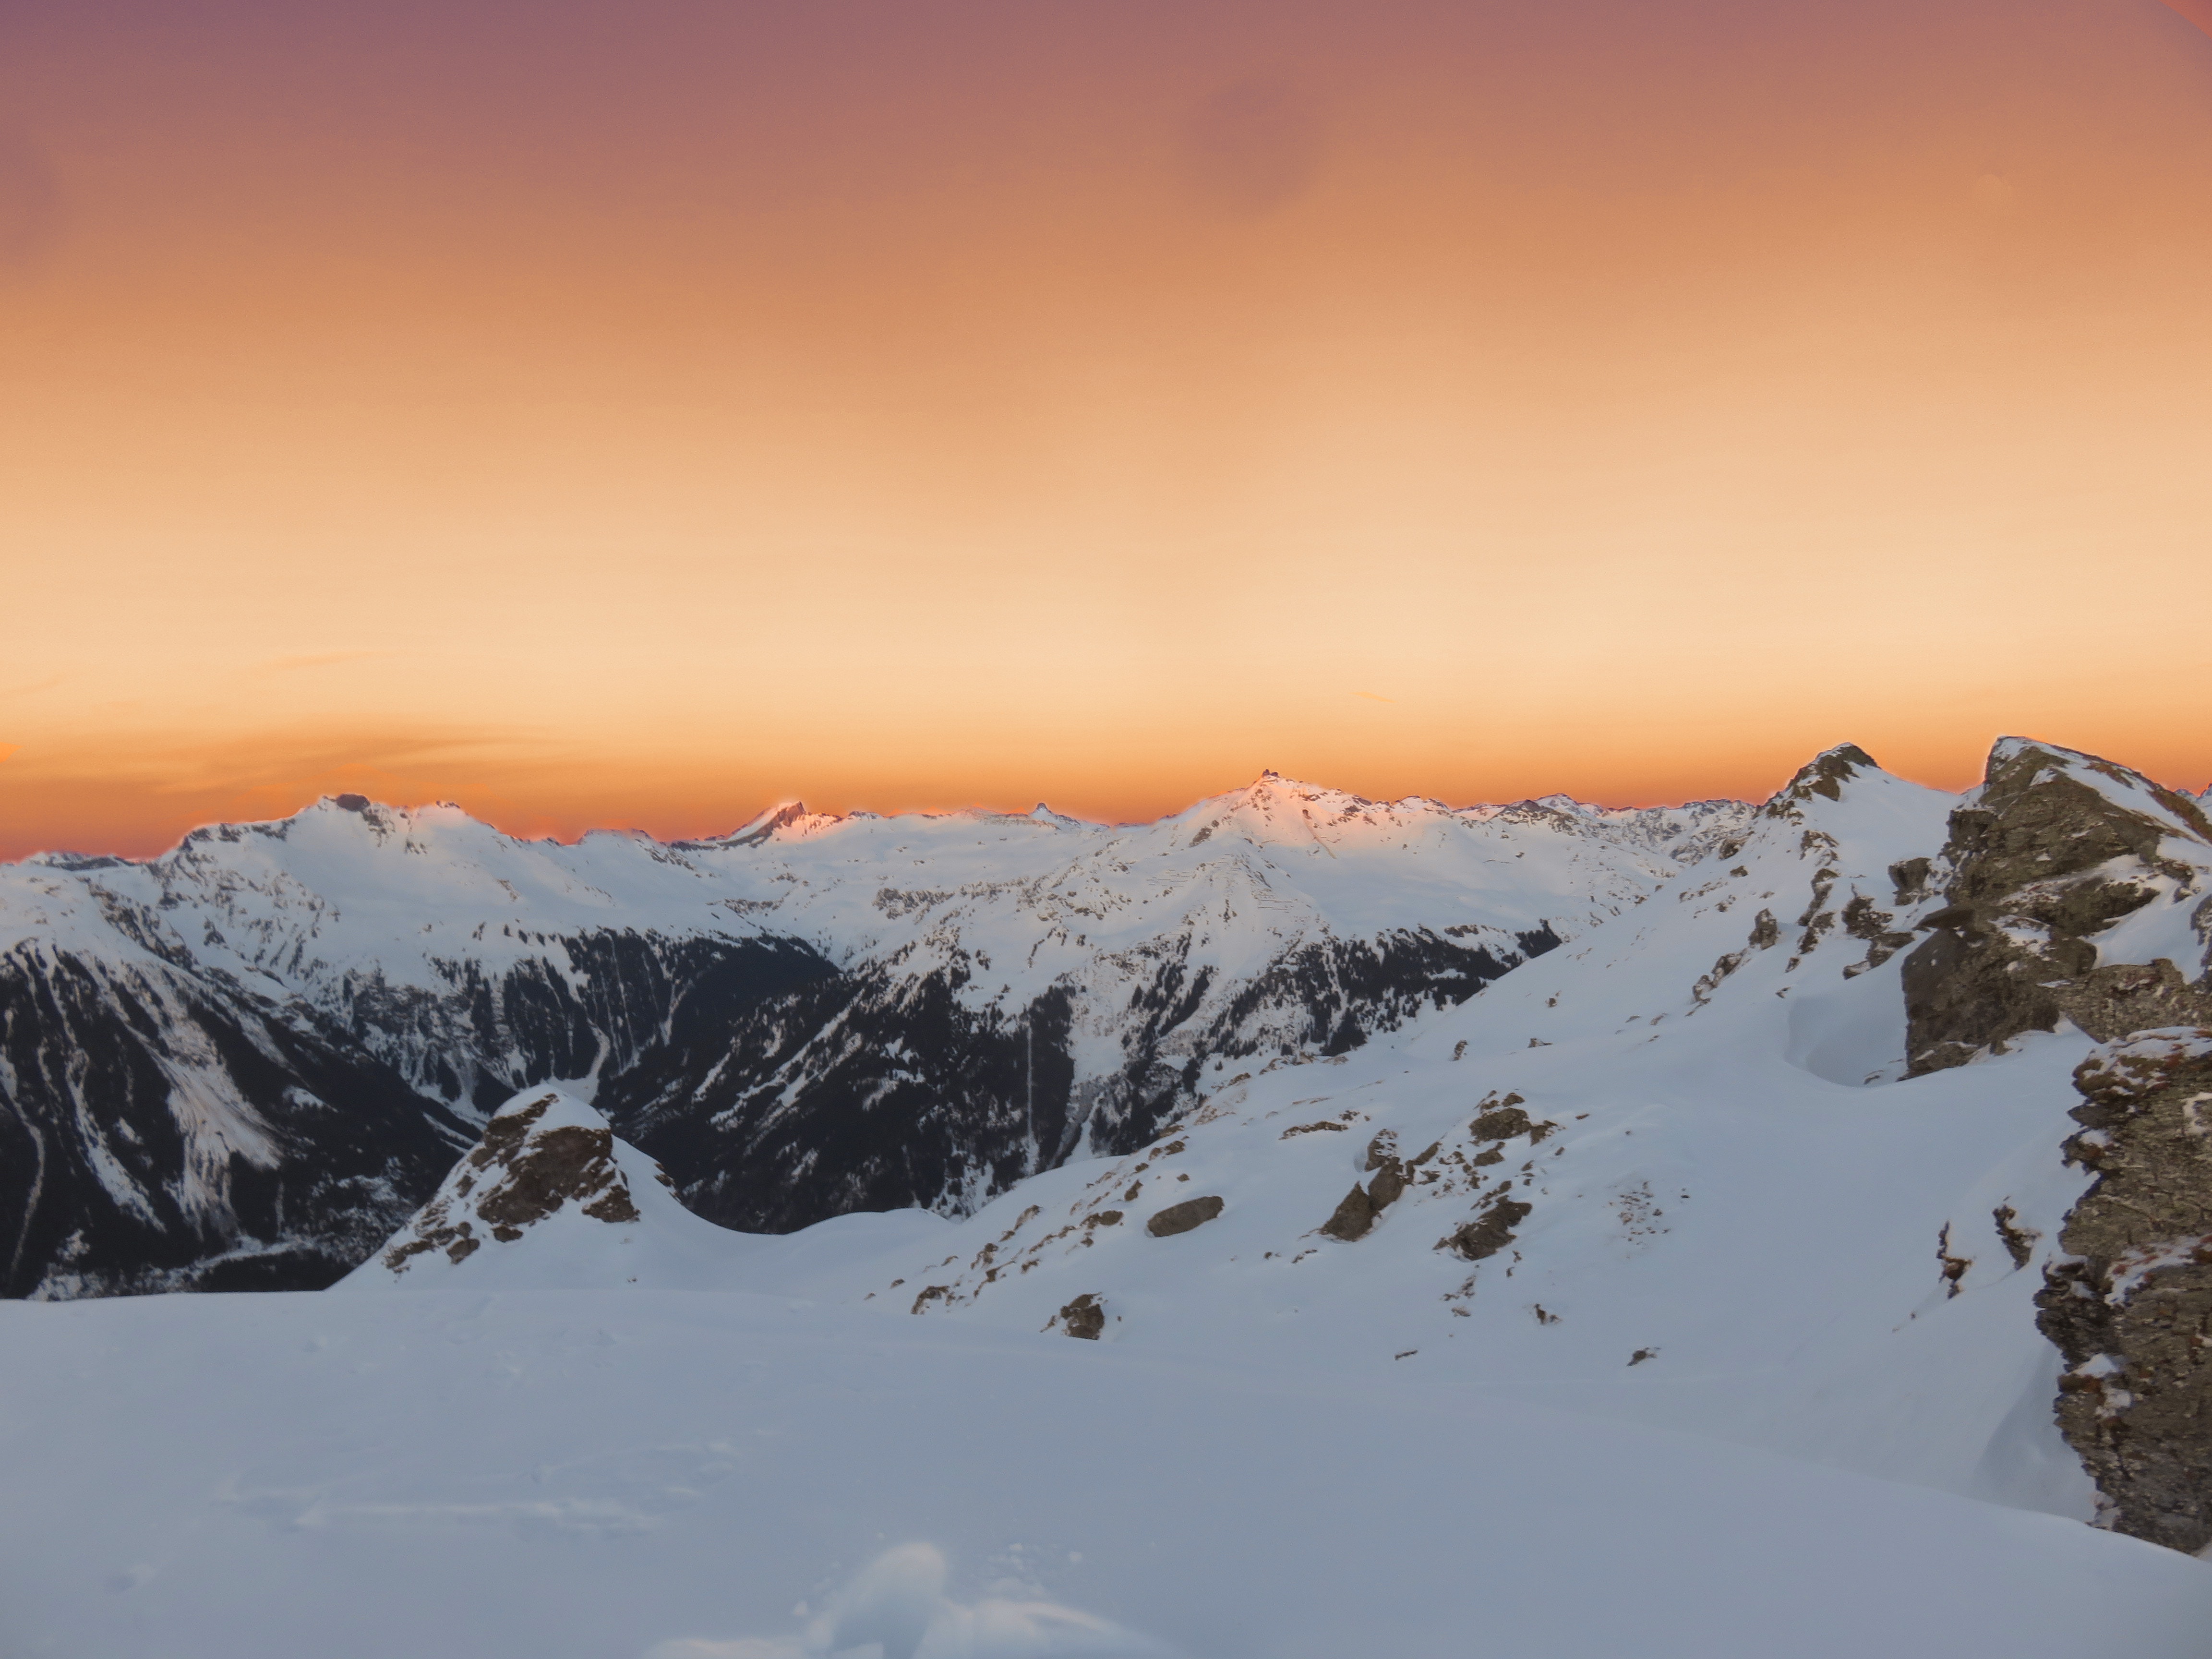
mountainous landforms, mountain, sky, snow, winter, mountain range, geological phenomenon, glacial landform, alps, cloud, ridge, atmospheric phenomenon, slope, massif, nunatak, summit, fell, horizon, sunset, atmosphere, freezing, terrain, hill station, hill, glacier, landscape, evening, ice cap, tree, sunlight, sunrise, arctic, tundra, meteorological phenomenon, mount scenery, ice, dawn